London Coliseum

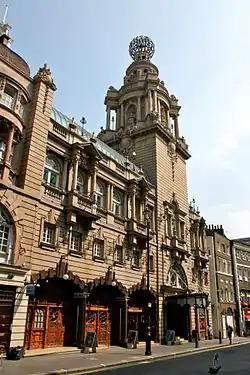
London Coliseum in 2004

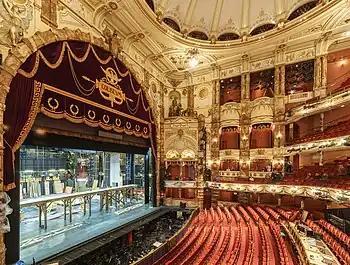
Interior showing stage, orchestra pit, boxes, and seating.

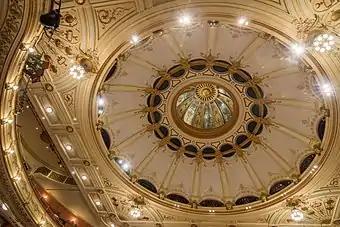
The domed ceiling

The London Coliseum (also known as the Coliseum Theatre) is a theatre in St Martin's Lane, Westminster, built as one of London's largest and most luxurious "family" variety theatres. Opened on 24 December 1904 as the London Coliseum Theatre of Varieties, it was designed by the architect Frank Matcham for the impresario Oswald Stoll. Their ambition was to build the largest and finest music hall, described as the "people's palace of entertainment" of its age.